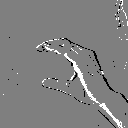
ASL letter: c